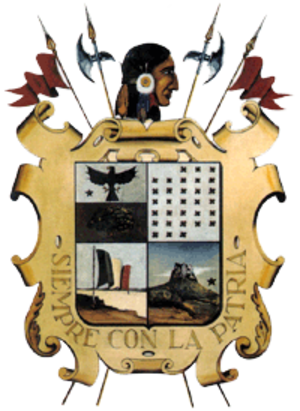
Nuevo Laredo est une ville mexicaine située dans l'État de Tamaulipas. La ville est située à la frontière américaine aux bords du Río Grande et face à la ville de Laredo au Texas. Les deux municipalités sont reliées par quatre ponts routiers et un pont ferroviaire.